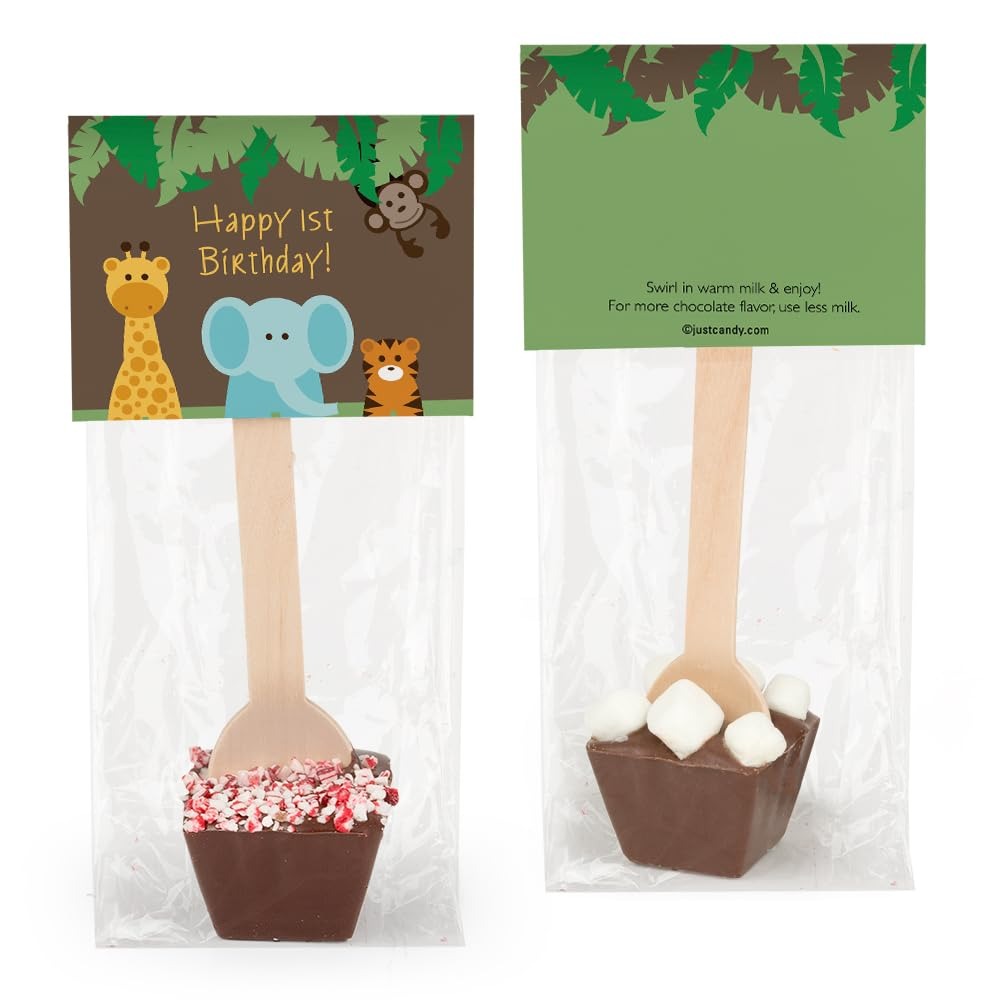
Item Name: 3 Pcs Birthday Hot Chocolate Spoons Gourmet Milk Chocolate Favors with Mini Marshmallows (3 Pack) Jungle Safari Party Favors & Gifts
Bullet Point 1: Includes: 12 Gourmet Dark Chocolate Hot Coco On A Wooden Spoon. Choose From Crushed Peppermint Or Mini Marshmallows, Decadent Hot Chocolate Spoons Are Made With Real Chocolate. Individually Wrapped.
Bullet Point 2: Great Gifts: Chocolate Dipped Spoons Make Great Gifts For Party Favors, Goodie Bags, And Gift Baskets.
Bullet Point 3: Just Stir: Hot Cocoa Stirrers Are Easy And Fun To Use. Here'S How It Works, Just Stir Your Hot Chocolate Sticks In A Mug Of Warm Milk And Enjoy.
Bullet Point 4: Flavors: Enjoy Hot Chocolate Spoons With A Fun Peppermint Kick On Dark Chocolate, Or Delicious Milk Chocolate With Marshmallows
Bullet Point 5: Ships In Cool Packaging: This Candy Item Is Heat Sensitive And Will Ship With Cool Pack Packaging To Insure Your Gift Won'T Melt.
Product Description: Celebrate their birthday with a touch of warmth and sweetness! Our custom hot chocolate spoon Birthday party favors are a great way to spread festive cheer. Each individually wrapped spoon is crafted with rich, premium chocolate and loaded with mini marshmallows or crush peppermint, ready to be stirred into a steaming cup of milk for an indulgent and heartwarming treat. These spoons add a dash of cocoa magic to your celebration and make for charming, memorable gifts for your guests. Make your Birthday party even more special with these sweet and stirring Jungle Safari themed party favors.
Value: 3.0
Unit: Count

Price: 29.99